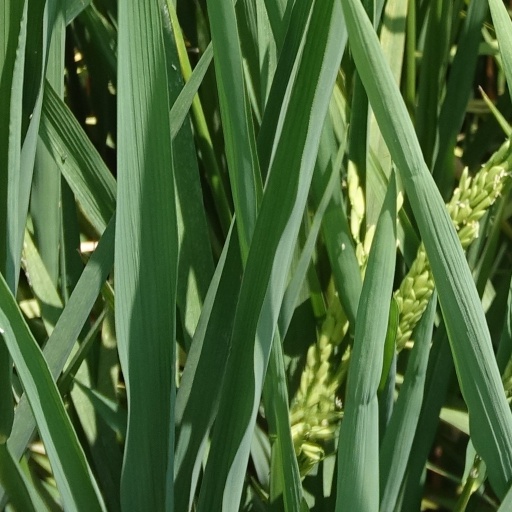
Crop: rice